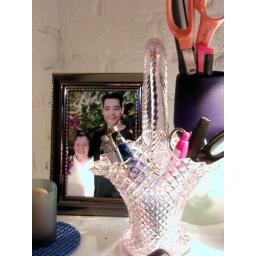
Loved my Grandma! The pen holder glass basket was a birthday gift in 2002.